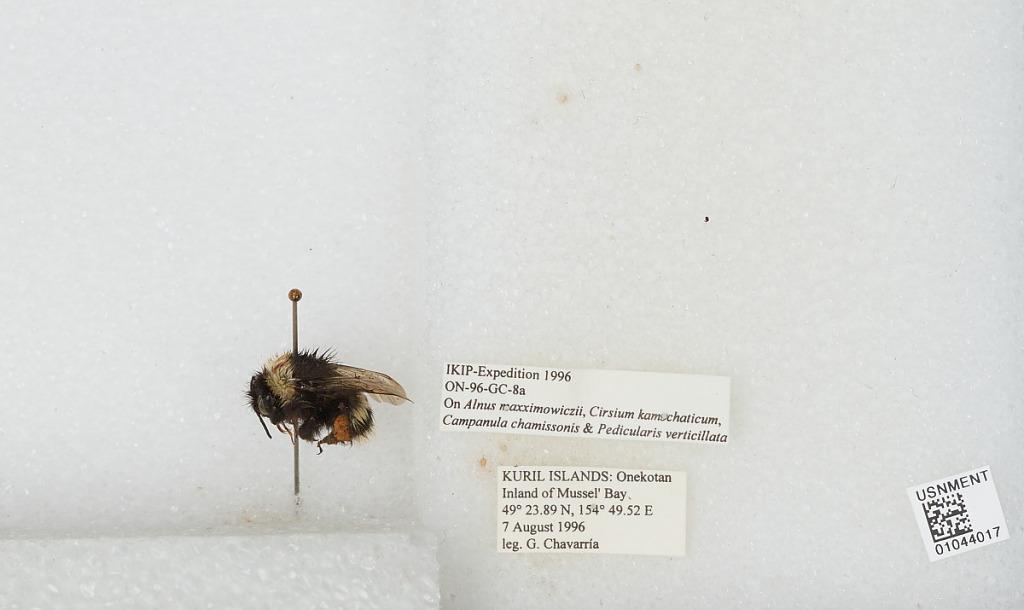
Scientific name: Bombus sp.
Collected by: G. Chavarria
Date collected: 1996-8-7
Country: Russia
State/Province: Sakhalin
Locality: Onekotan Island, inland of Mussel' Bay, Kuril Islands
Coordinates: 49.3981, 154.825